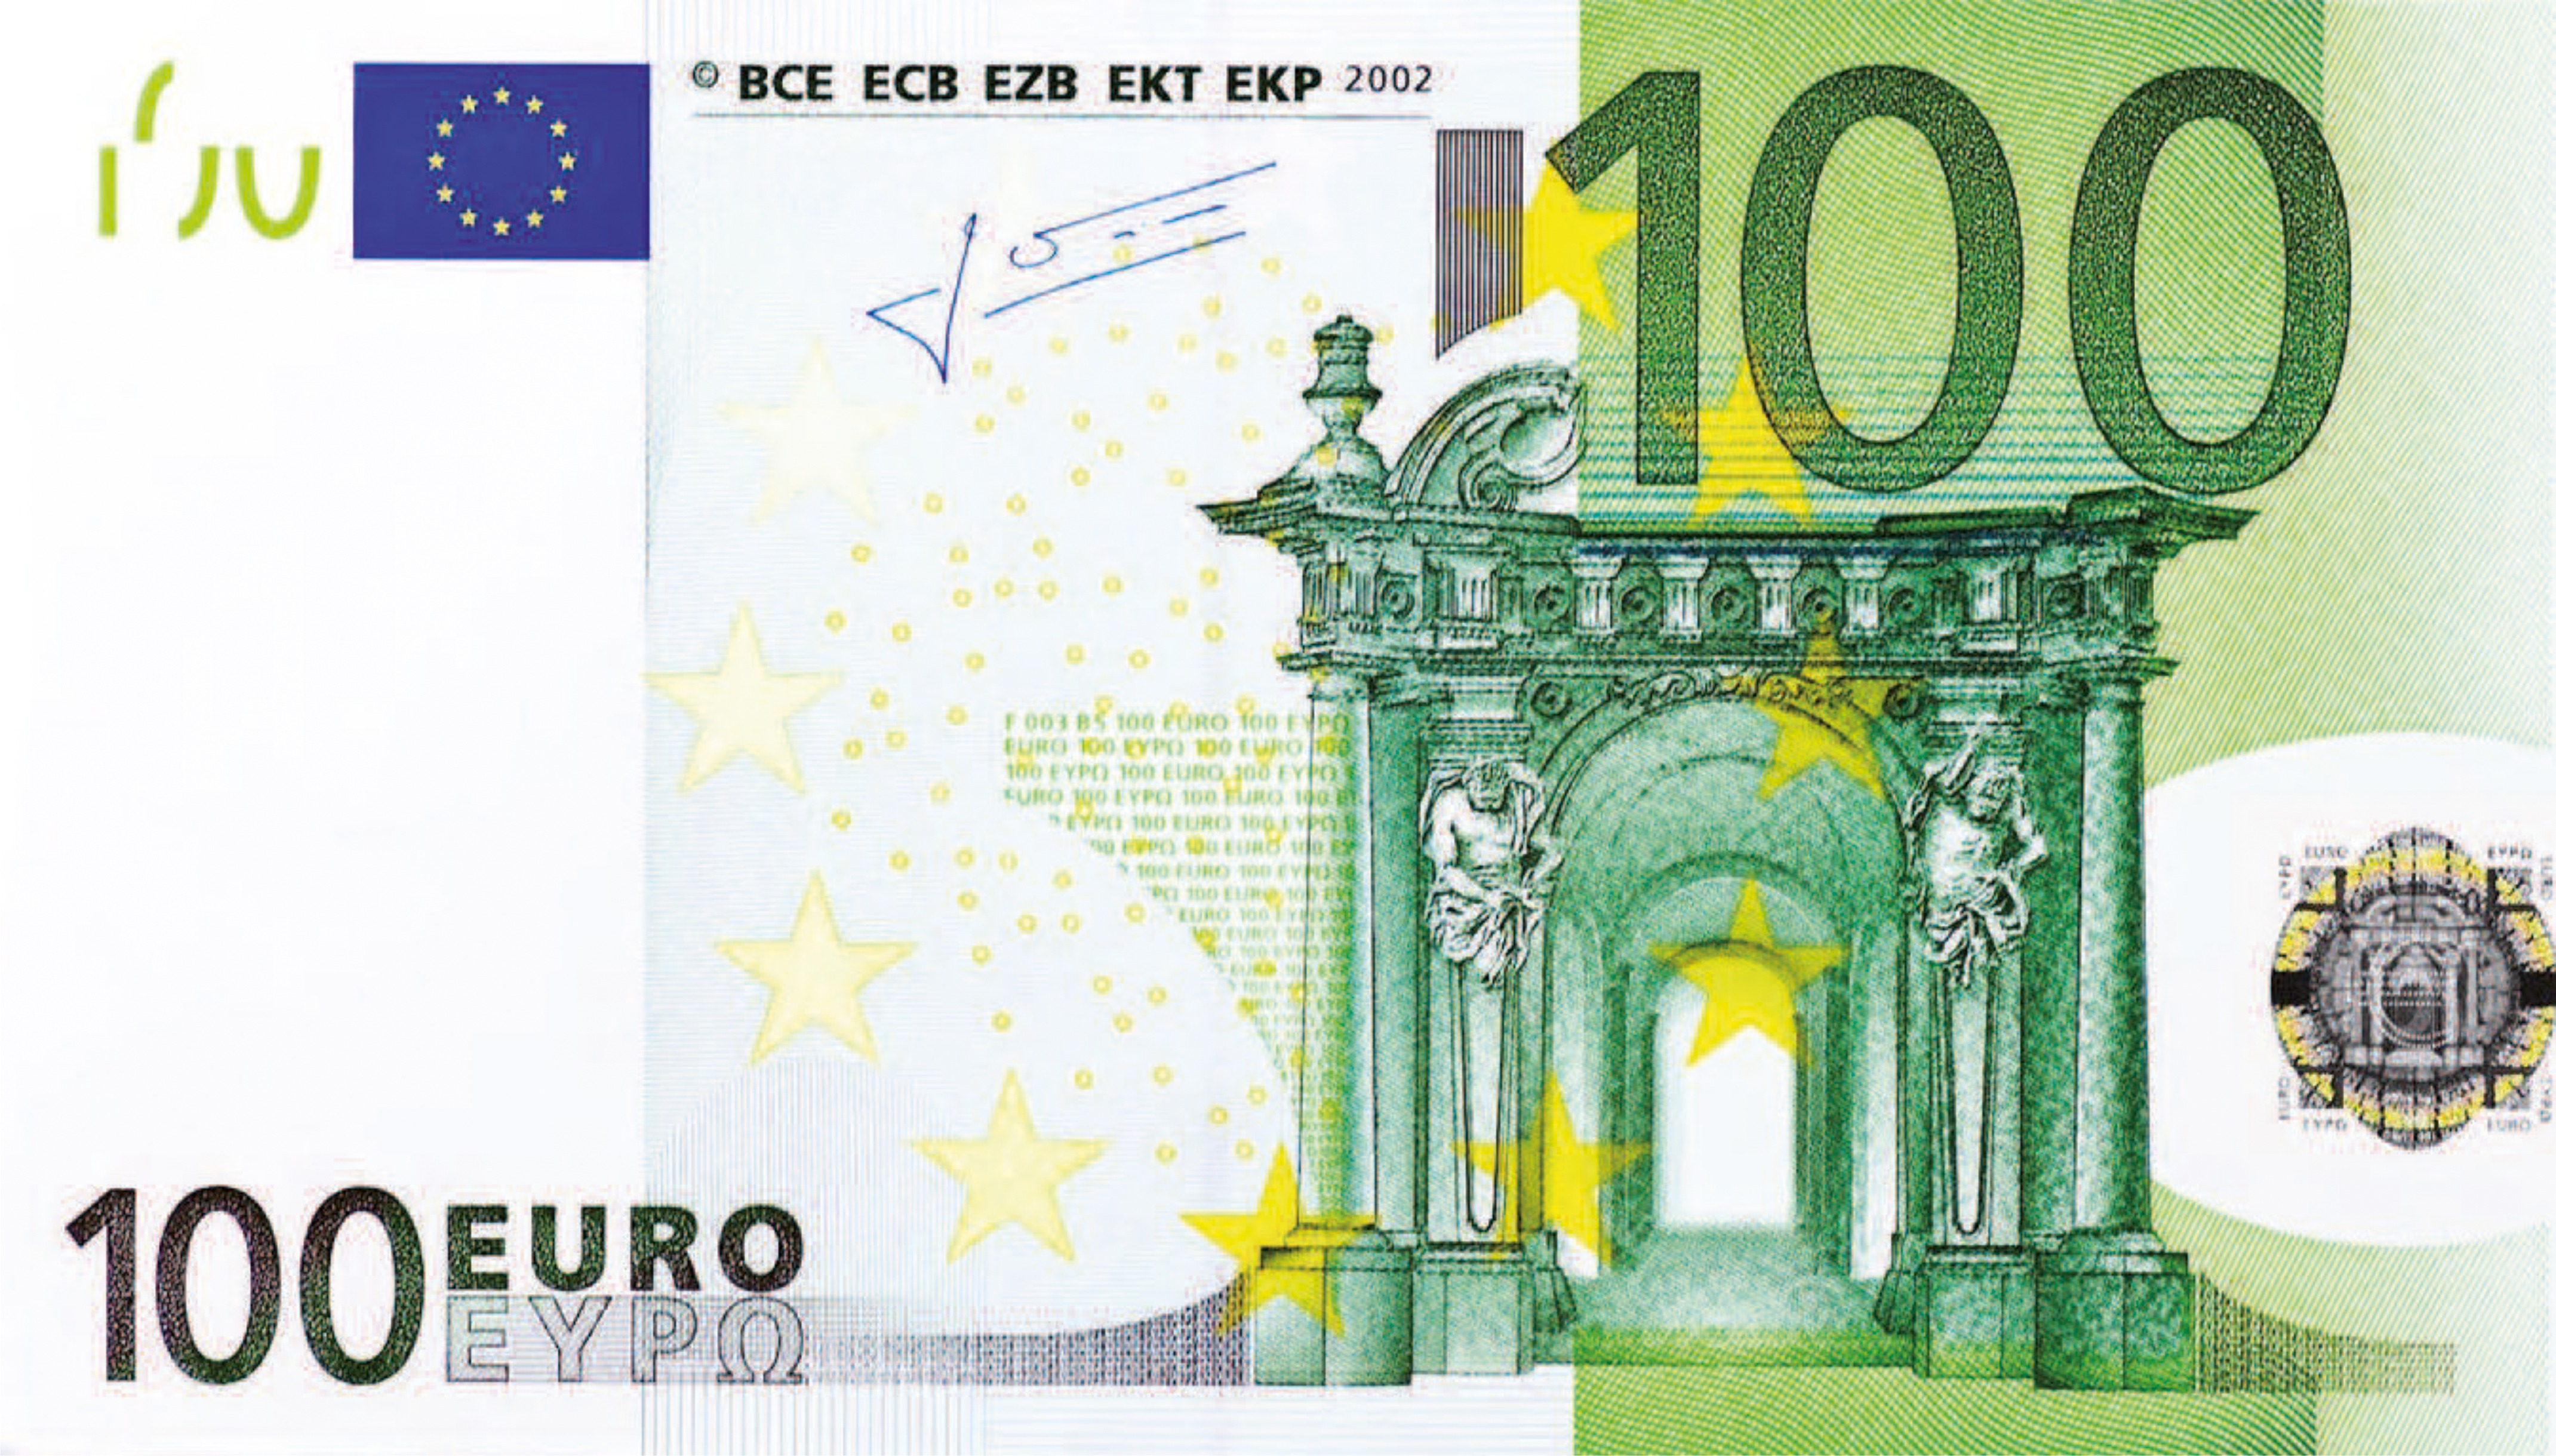
advertising, money, business, note, brand, cash, font, illustration, text, currency, 100, credit, buy, document, presentation, success, cartoon, finance, investment, banknote, 100 euro